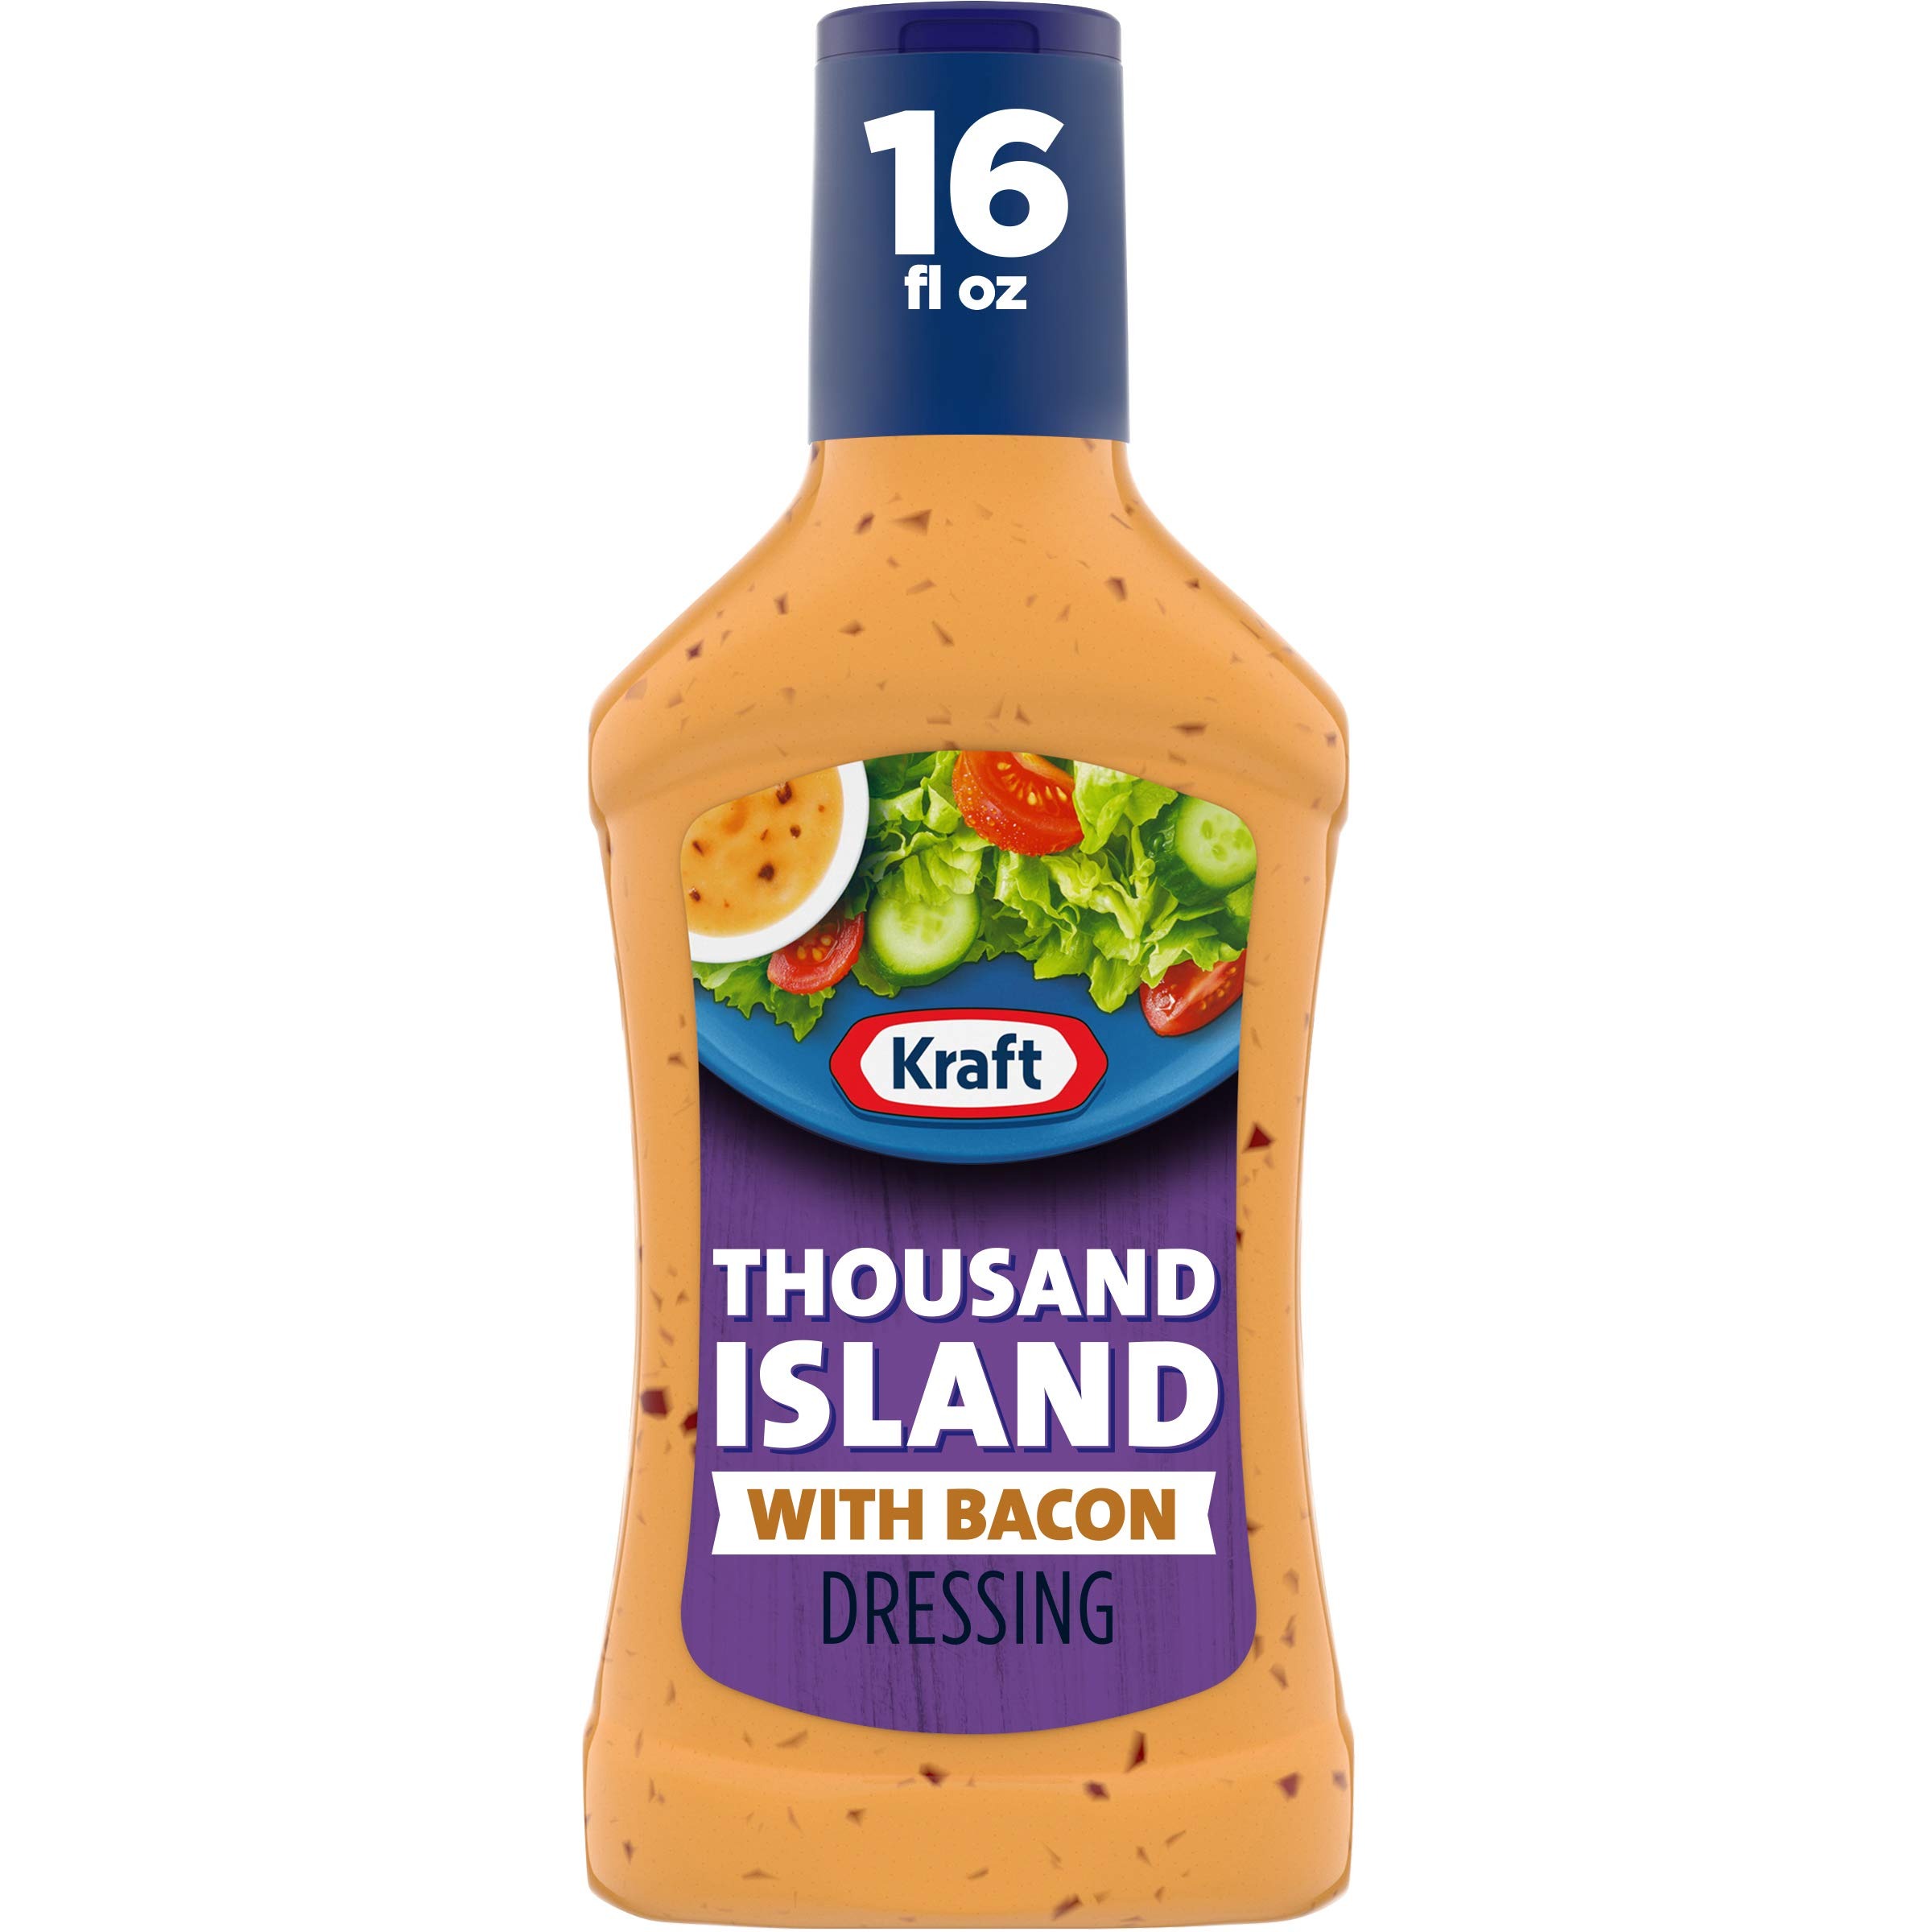
Item Name: Kraft Thousand Island Salad Dressing with Bacon (16 fl oz Bottle)
Bullet Point 1: One 16 fl. oz. bottle of Kraft Thousand Island with Bacon Dressing
Bullet Point 2: Kraft Thousand Island with Bacon Dressing is made with quality ingredients
Bullet Point 3: Classic thousand island dressing with delicious bacon flavor
Bullet Point 4: Our thousand island dressing has a rich, thick texture for easy spreading and dipping
Bullet Point 5: Contains no artificial flavors, no added MSG and no high fructose corn syrup
Bullet Point 6: Rich bacon dressing works well as a dipping sauce or condiment
Bullet Point 7: Convenient squeeze bottle makes it easier to dispense the right amount to your favorite dish
Value: 16.0
Unit: Fl Oz

Price: 3.34